Waskesiu Upland

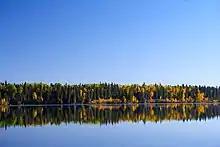
Waskesiu Lake

The south end of Waskesiu Upland is in the North Saskatchewan River watershed. The Sturgeon River begins at the Nimrod hills in the Waskesiu Hills and flows down the western side of the upland through a glacier formed valley. The Spruce River, with its source only a short distance from Sturgeon River's source, flows south down the eastern side of the upland. Spruce River Dam was built along the river's course in 1960 creating Anglin Lake in Great Blue Heron Provincial Park.